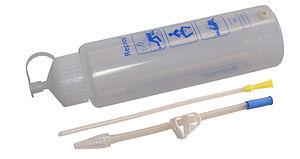
Le lavage de l'intestin, lavement de l'intestin ou irrigation du colon consiste en l'injection d'un volume d'eau ou d'un autre liquide dans le côlon, au moyen d'une pompe à lavement ou d'une canule insérée dans l'anus. On ne doit pas confondre le lavement et l'administration de laxatifs liquides par voie rectale, souvent improprement dénommés « lavements ».